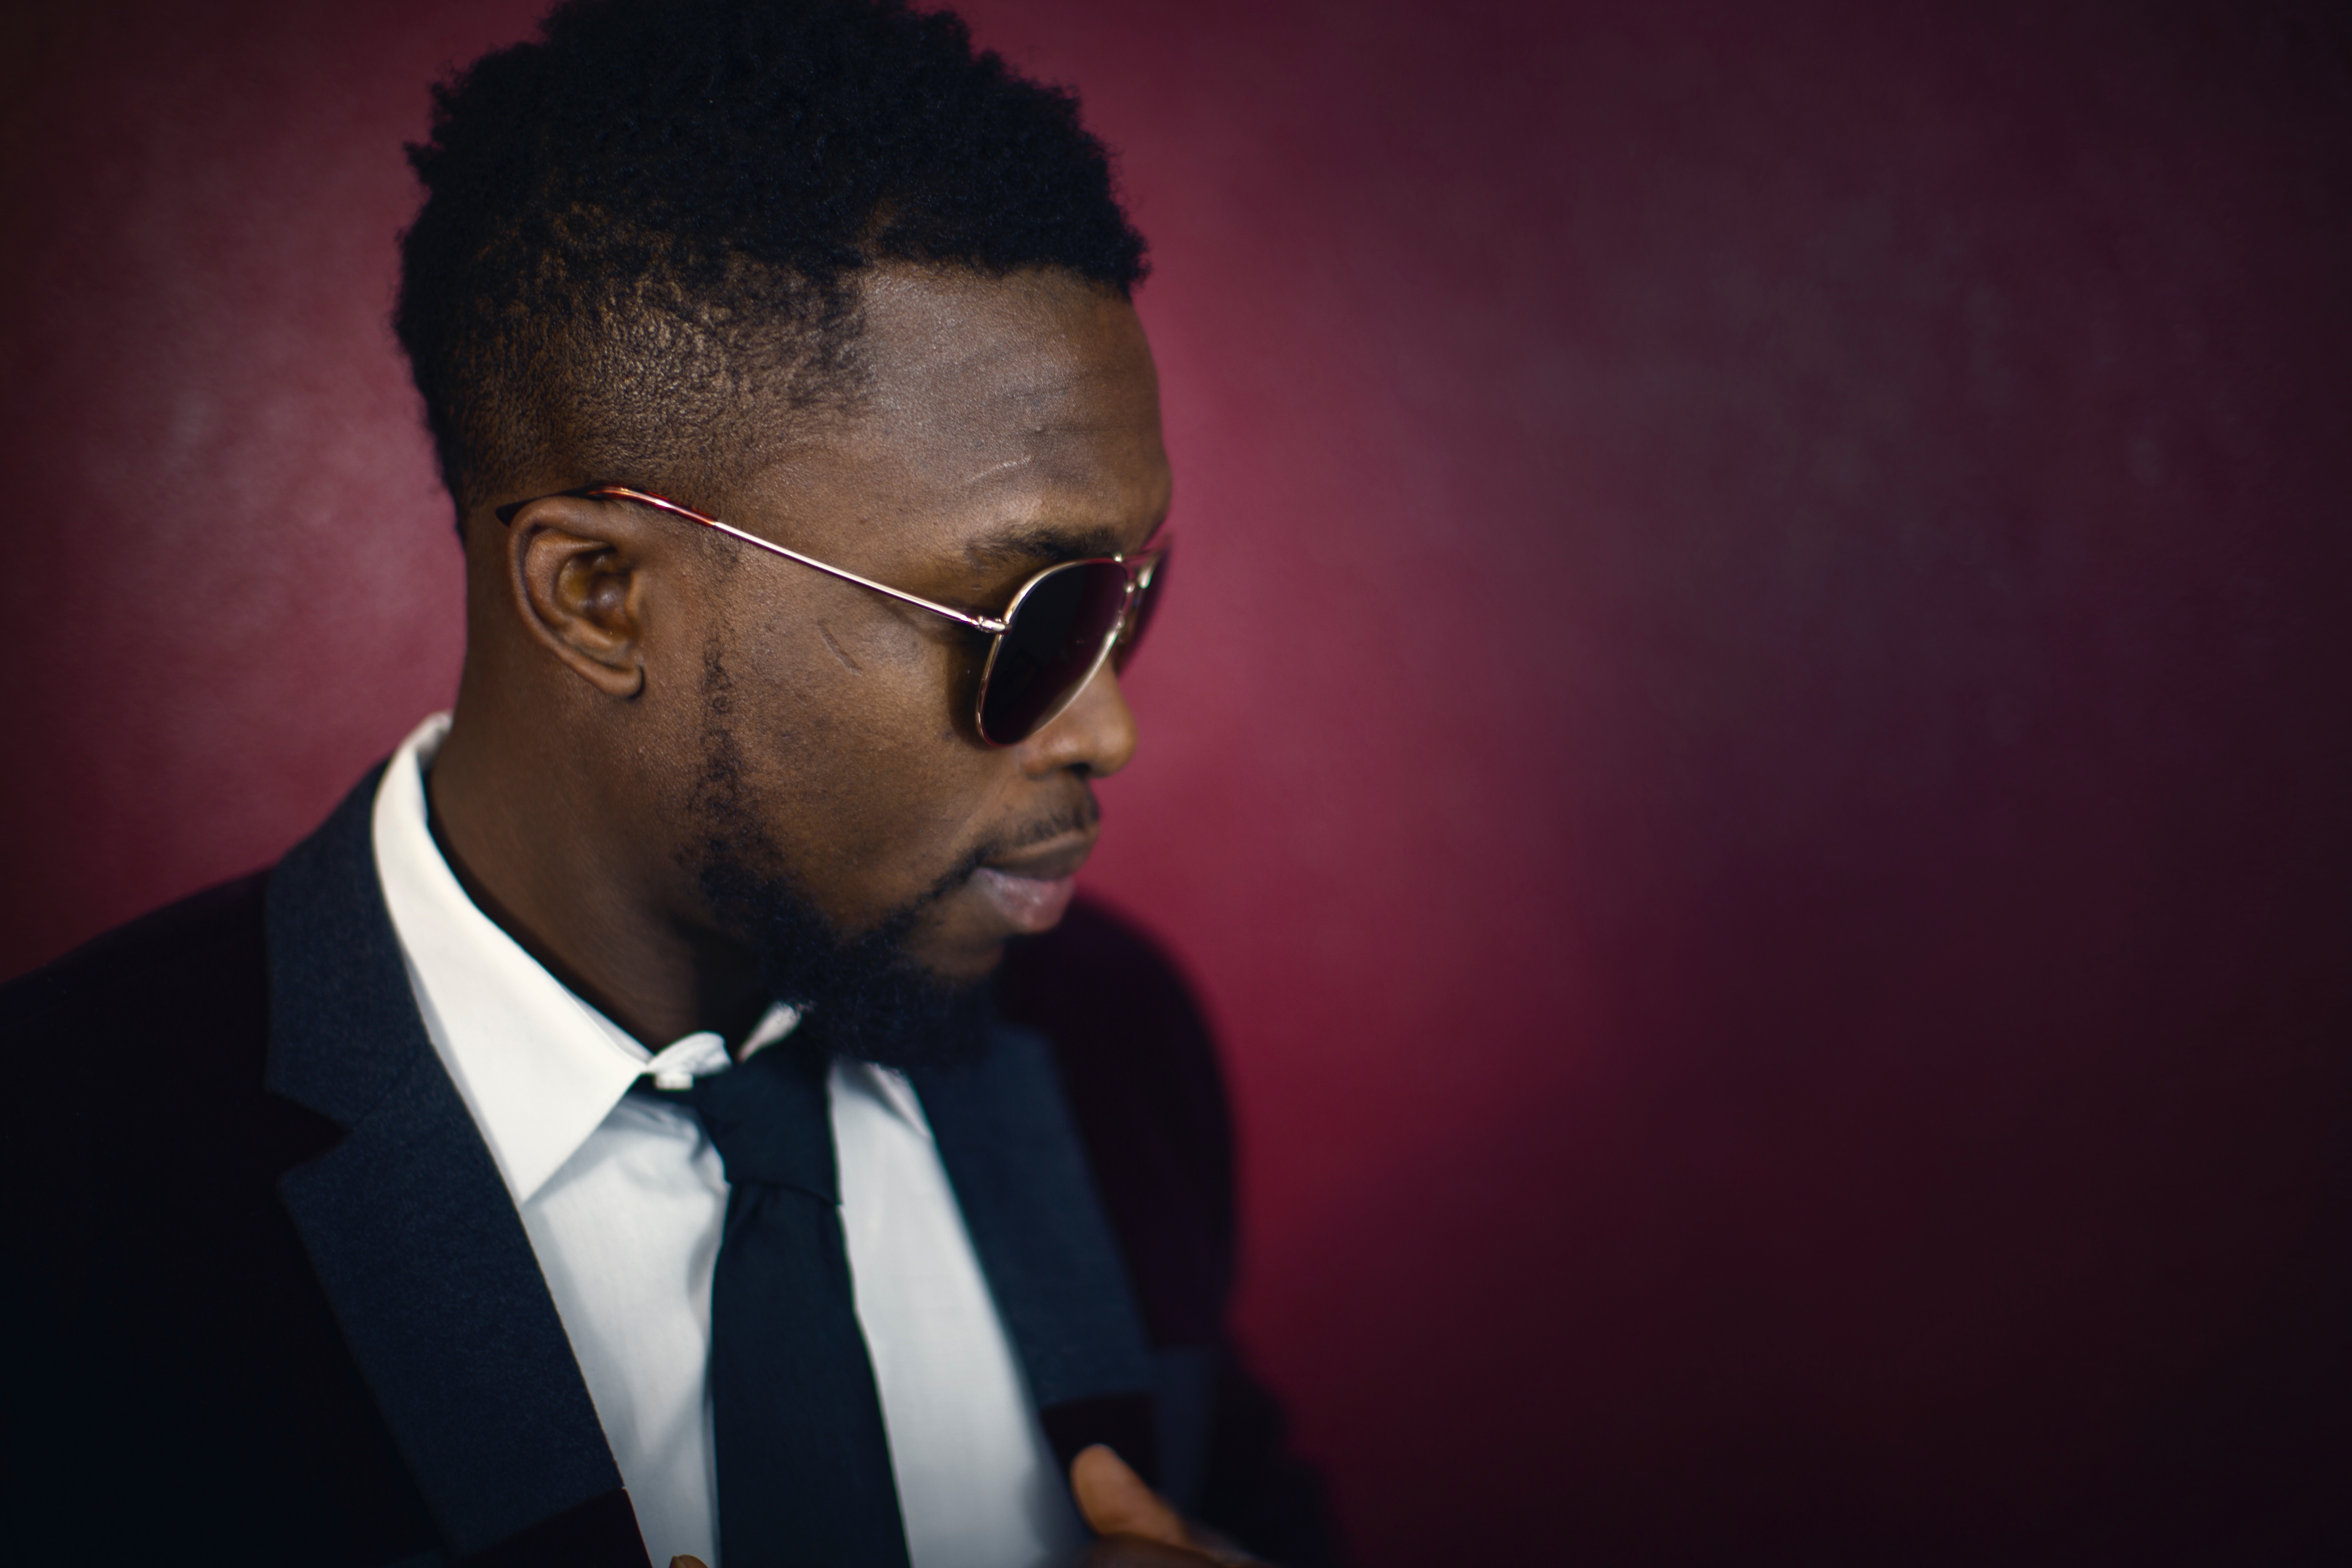
man, person, suit, guy, portrait, tie, hairstyle, glasses, singing, facial hair